Warrosquyoake Shire

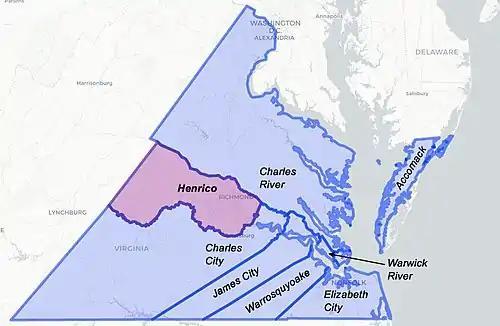
Map of the shires of Virginia, 1634

Warrosquoake Shire (with numerous variant spellings, including Warrascoyack, Warrascocke and "Warwick Squeak") was officially formed in 1634 in the Virginia colony, but had already been known as "Warascoyack County" before this. It was named for an Algonquian-speaking tribe that was part of the Powhatan Confederacy. The county was renamed Isle of Wight County in 1637, after an island in the English Channel.